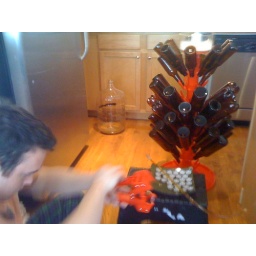
Got a bottle tree full of sanitized bottles ready to rock, with my trusty red bottle capper in hand.